Nicholas Winterton

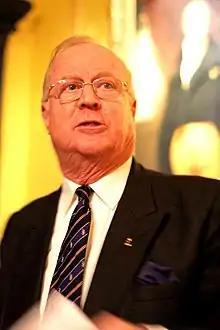
Sir Nicholas Winterton in January 2010

Sir Nicholas Raymond Winterton (born 31 March 1938) is a retired British Conservative Party politician. He was the Member of Parliament (MP) for Macclesfield from 1971 until he retired from the House of Commons at the 2010 general election.